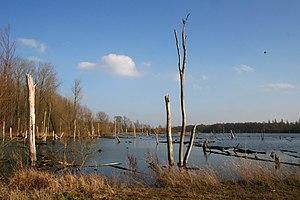
Hensies (Belgique), l’étang Van Gheyt.
Situé à 19 km à l'ouest de Mons et à 25 km au sud-est de Tournai, l'ensemble des marécages d'Harchies-Hensies-Pommeroeul constitue l'extrémité occidentale belge de la plaine alluviale de la Haine. Il couvre environ 550 ha et s'étend sur le territoire des villages d'Harchies, Hensies et Pommerœul.